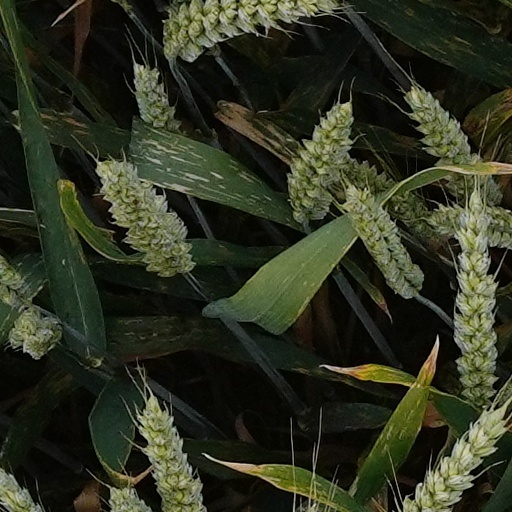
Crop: wheat